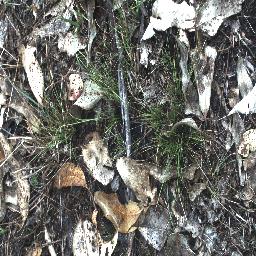
Label: negative